Epigenetics of physical exercise

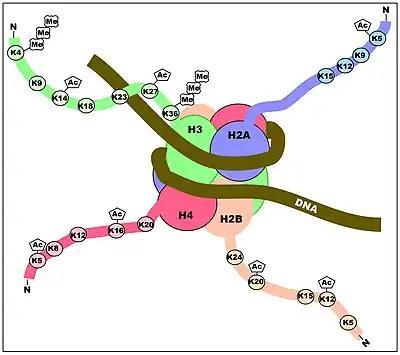
Some acetylations and some methylations of lysines (symbol K) are activation signals for transcription when present on a nucleosome, as shown in the top figure. Some methylations on lysines or arginine (R) are repression signals for transcription when present on a nucleosome, as shown in the bottom figure. Nucleosomes consist of four pairs of histone proteins in a tightly assembled core region plus up to 30% of each histone remaining in a loosely organized tail (only one tail of each pair is shown). DNA is wrapped around the histone core proteins in chromatin. The lysines (K) are designated with a number showing their position as, for instance (K4), indicating lysine as the 4th amino acid from the amino (N) end of the tail in the histone protein. Methylations [Me], and acetylations [Ac] are common post-translational modifications on the lysines of the histone tails.

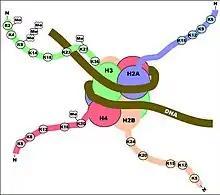

Histones are proteins that help organize DNA. Eight histone proteins assemble into an octomer that DNA wraps around to create a unit called a nucleosome. The ability of a histone to be modified by being marked on its N-terminal tail is essential for modulating gene expression. In its most basic sense, histones can be modified to become more or less condensed by histone deacetylases (HDACs) or histone acetyltranferases (HATs), respectively. When histones are acetylated and become less condensed as a result, it allows for the underlying DNA to be more accessible to be transcribed, increasing gene expression. Thus, acetylated histones can serve as binding sites for important transcription initiation factors and enzymes that have the ability to remodel chromatin. Meanwhile, increased condensation of histones via deacetylation results in the opposite effect, causing decreased gene expression. The regulation of gene expression can have implications on which genes are transcribed, ultimately affecting protein production in the human body.